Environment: real
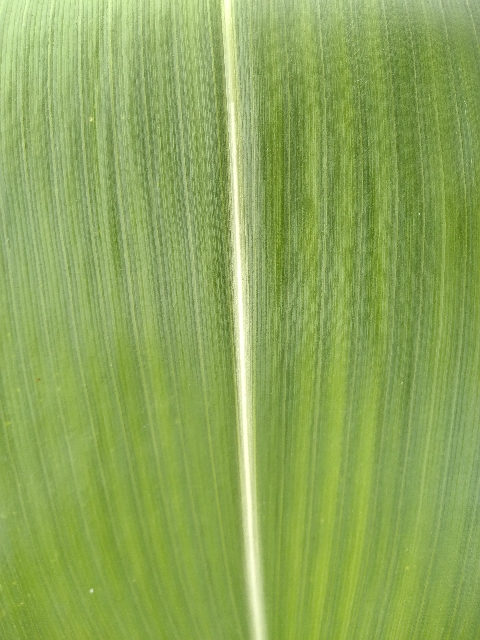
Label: healthy